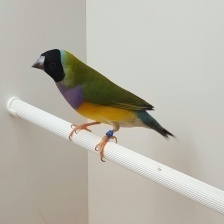
Species: GOULDIAN FINCH
Scientific name: ERYTHRURA GOULDIAE
ImageNet parent category: house_finch